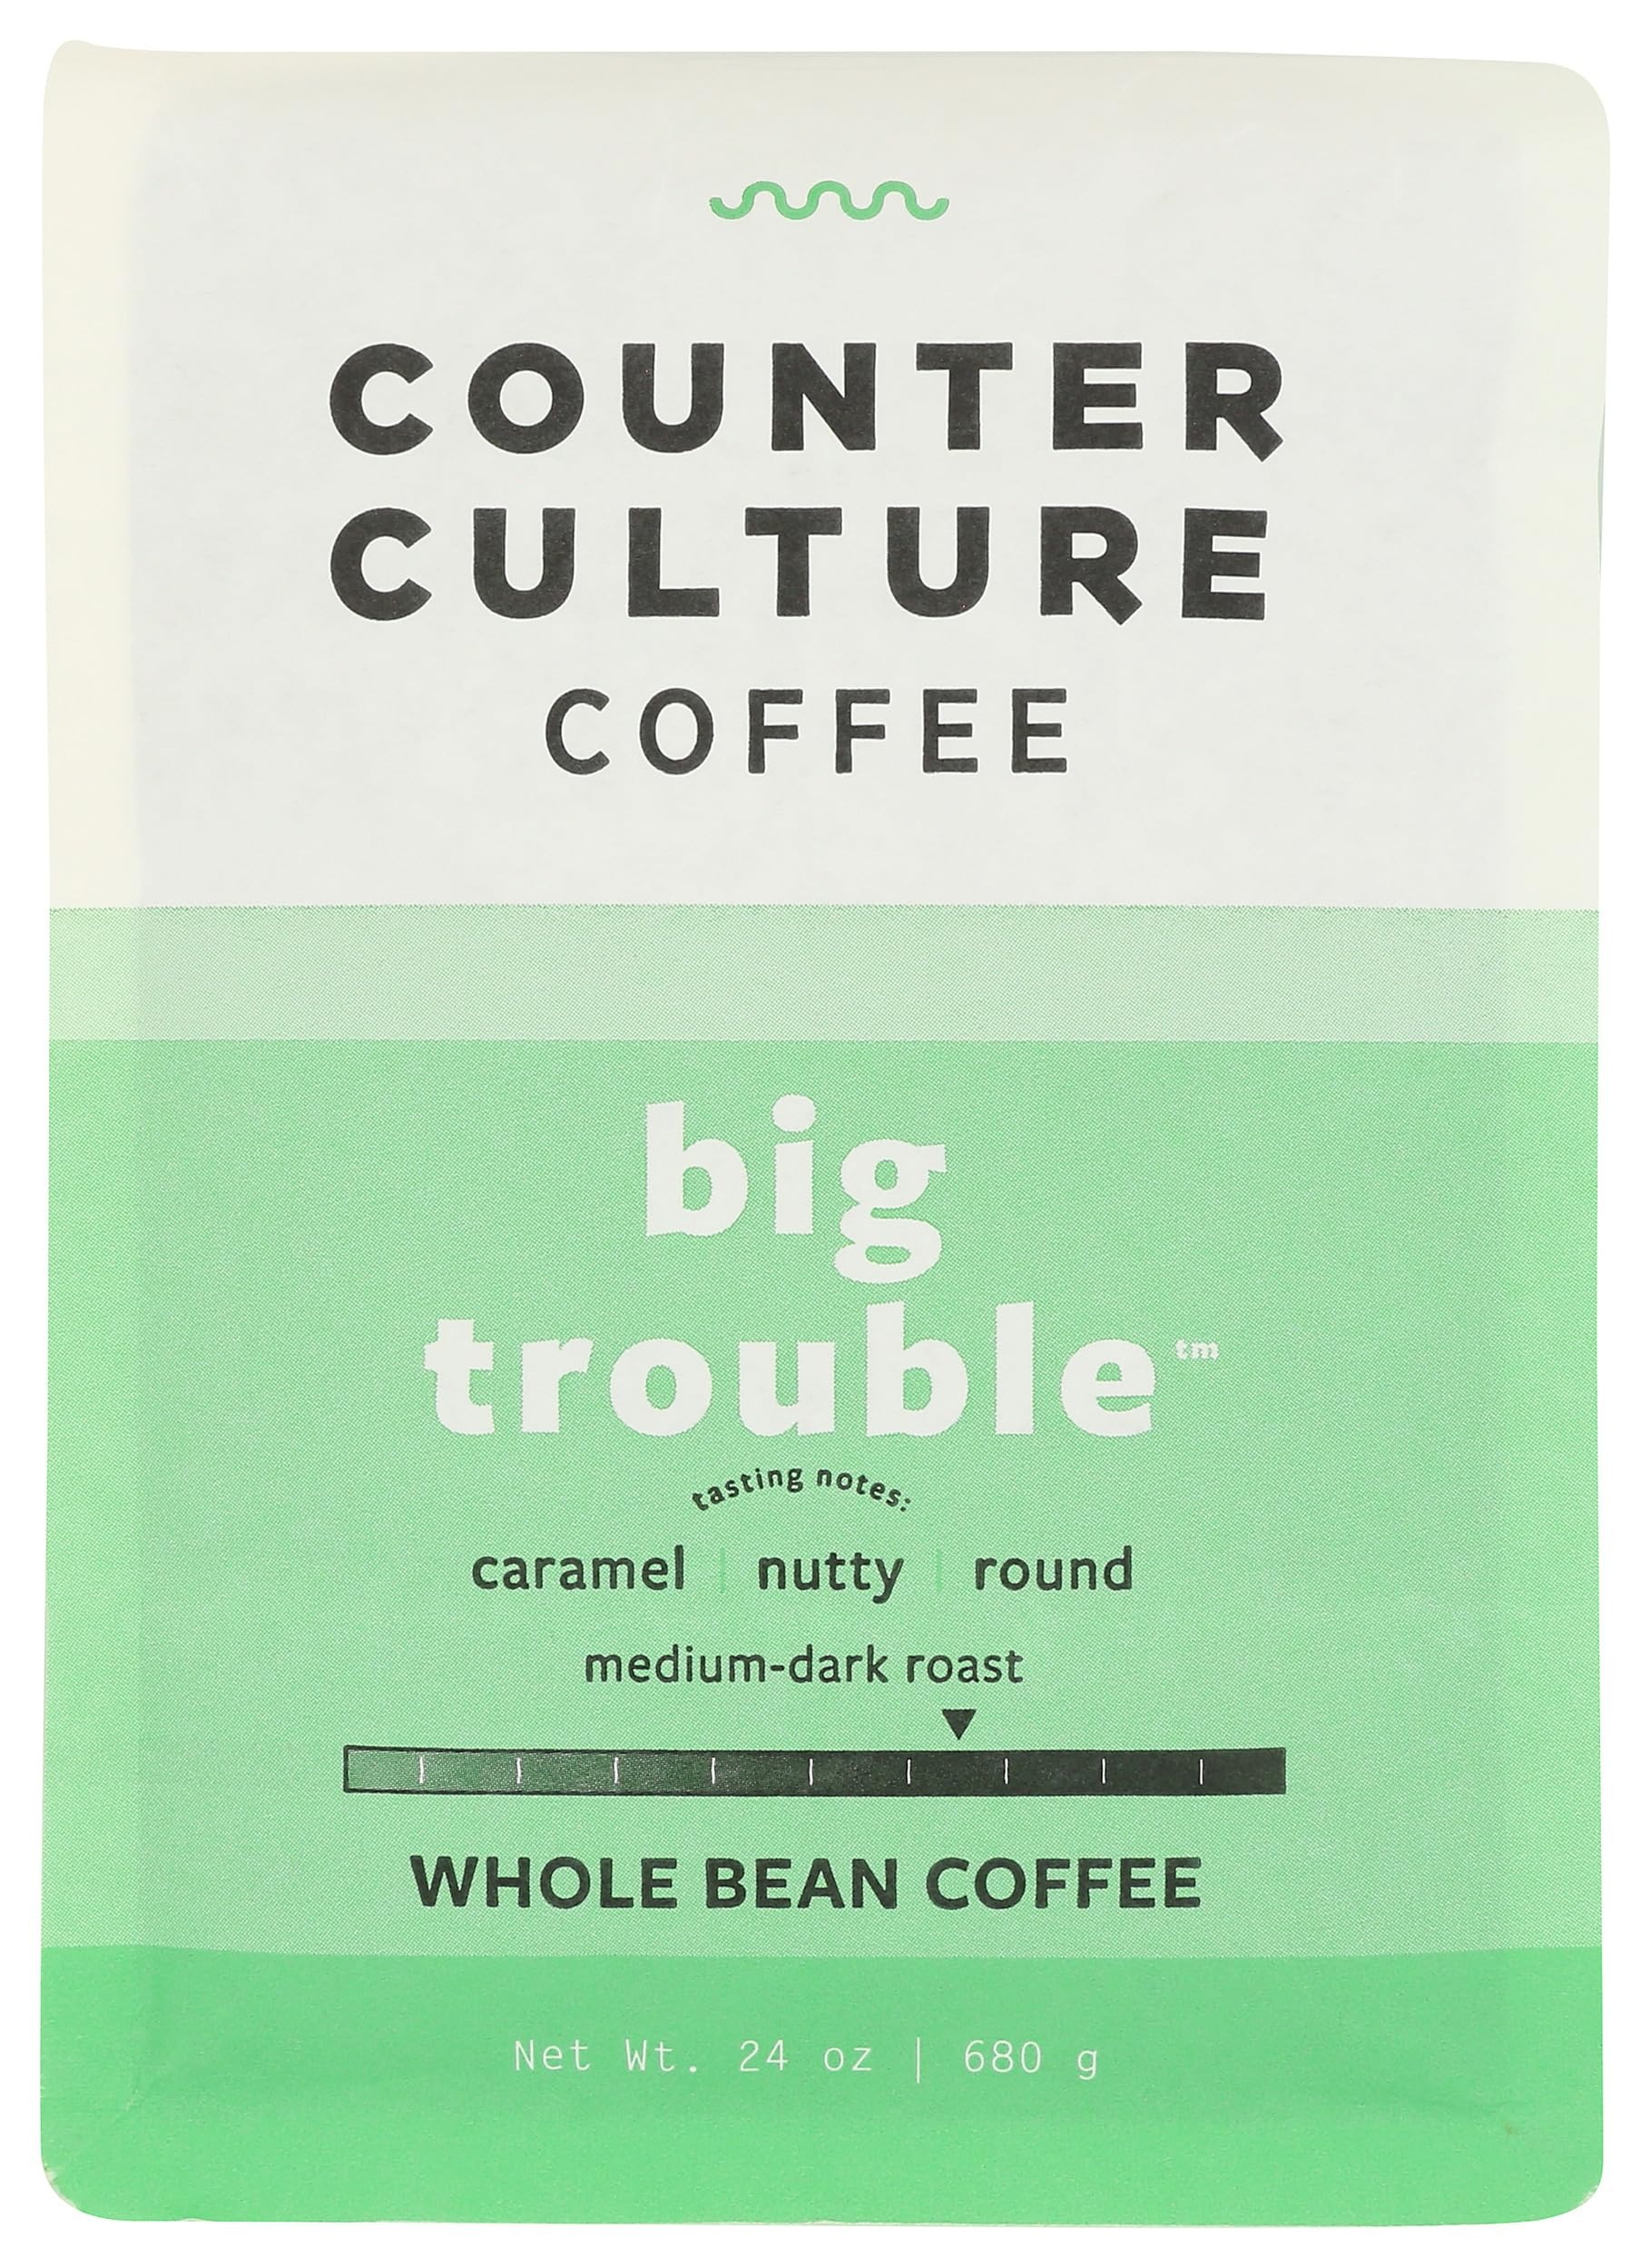
Item Name: COUNTER CULTURE COFFEE Big Trouble Blend Whole Bean Coffee, 24 OZ
Bullet Point: Diet Type: Kosher
Product Description: Coffee
Value: 24.0
Unit: Ounce

Price: 18.45